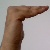
The image shows a hand gesture representing a space in Indian Sign Language.